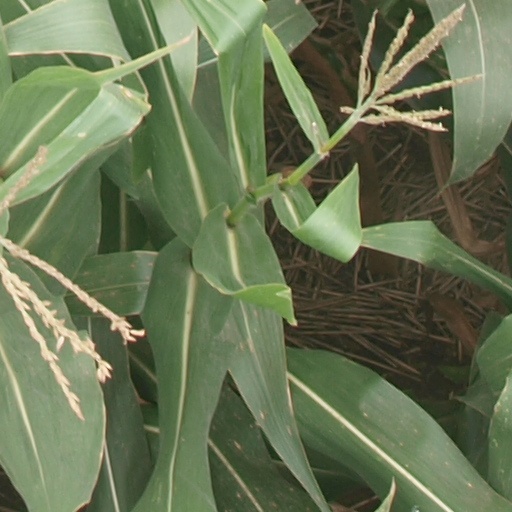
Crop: maize; corn